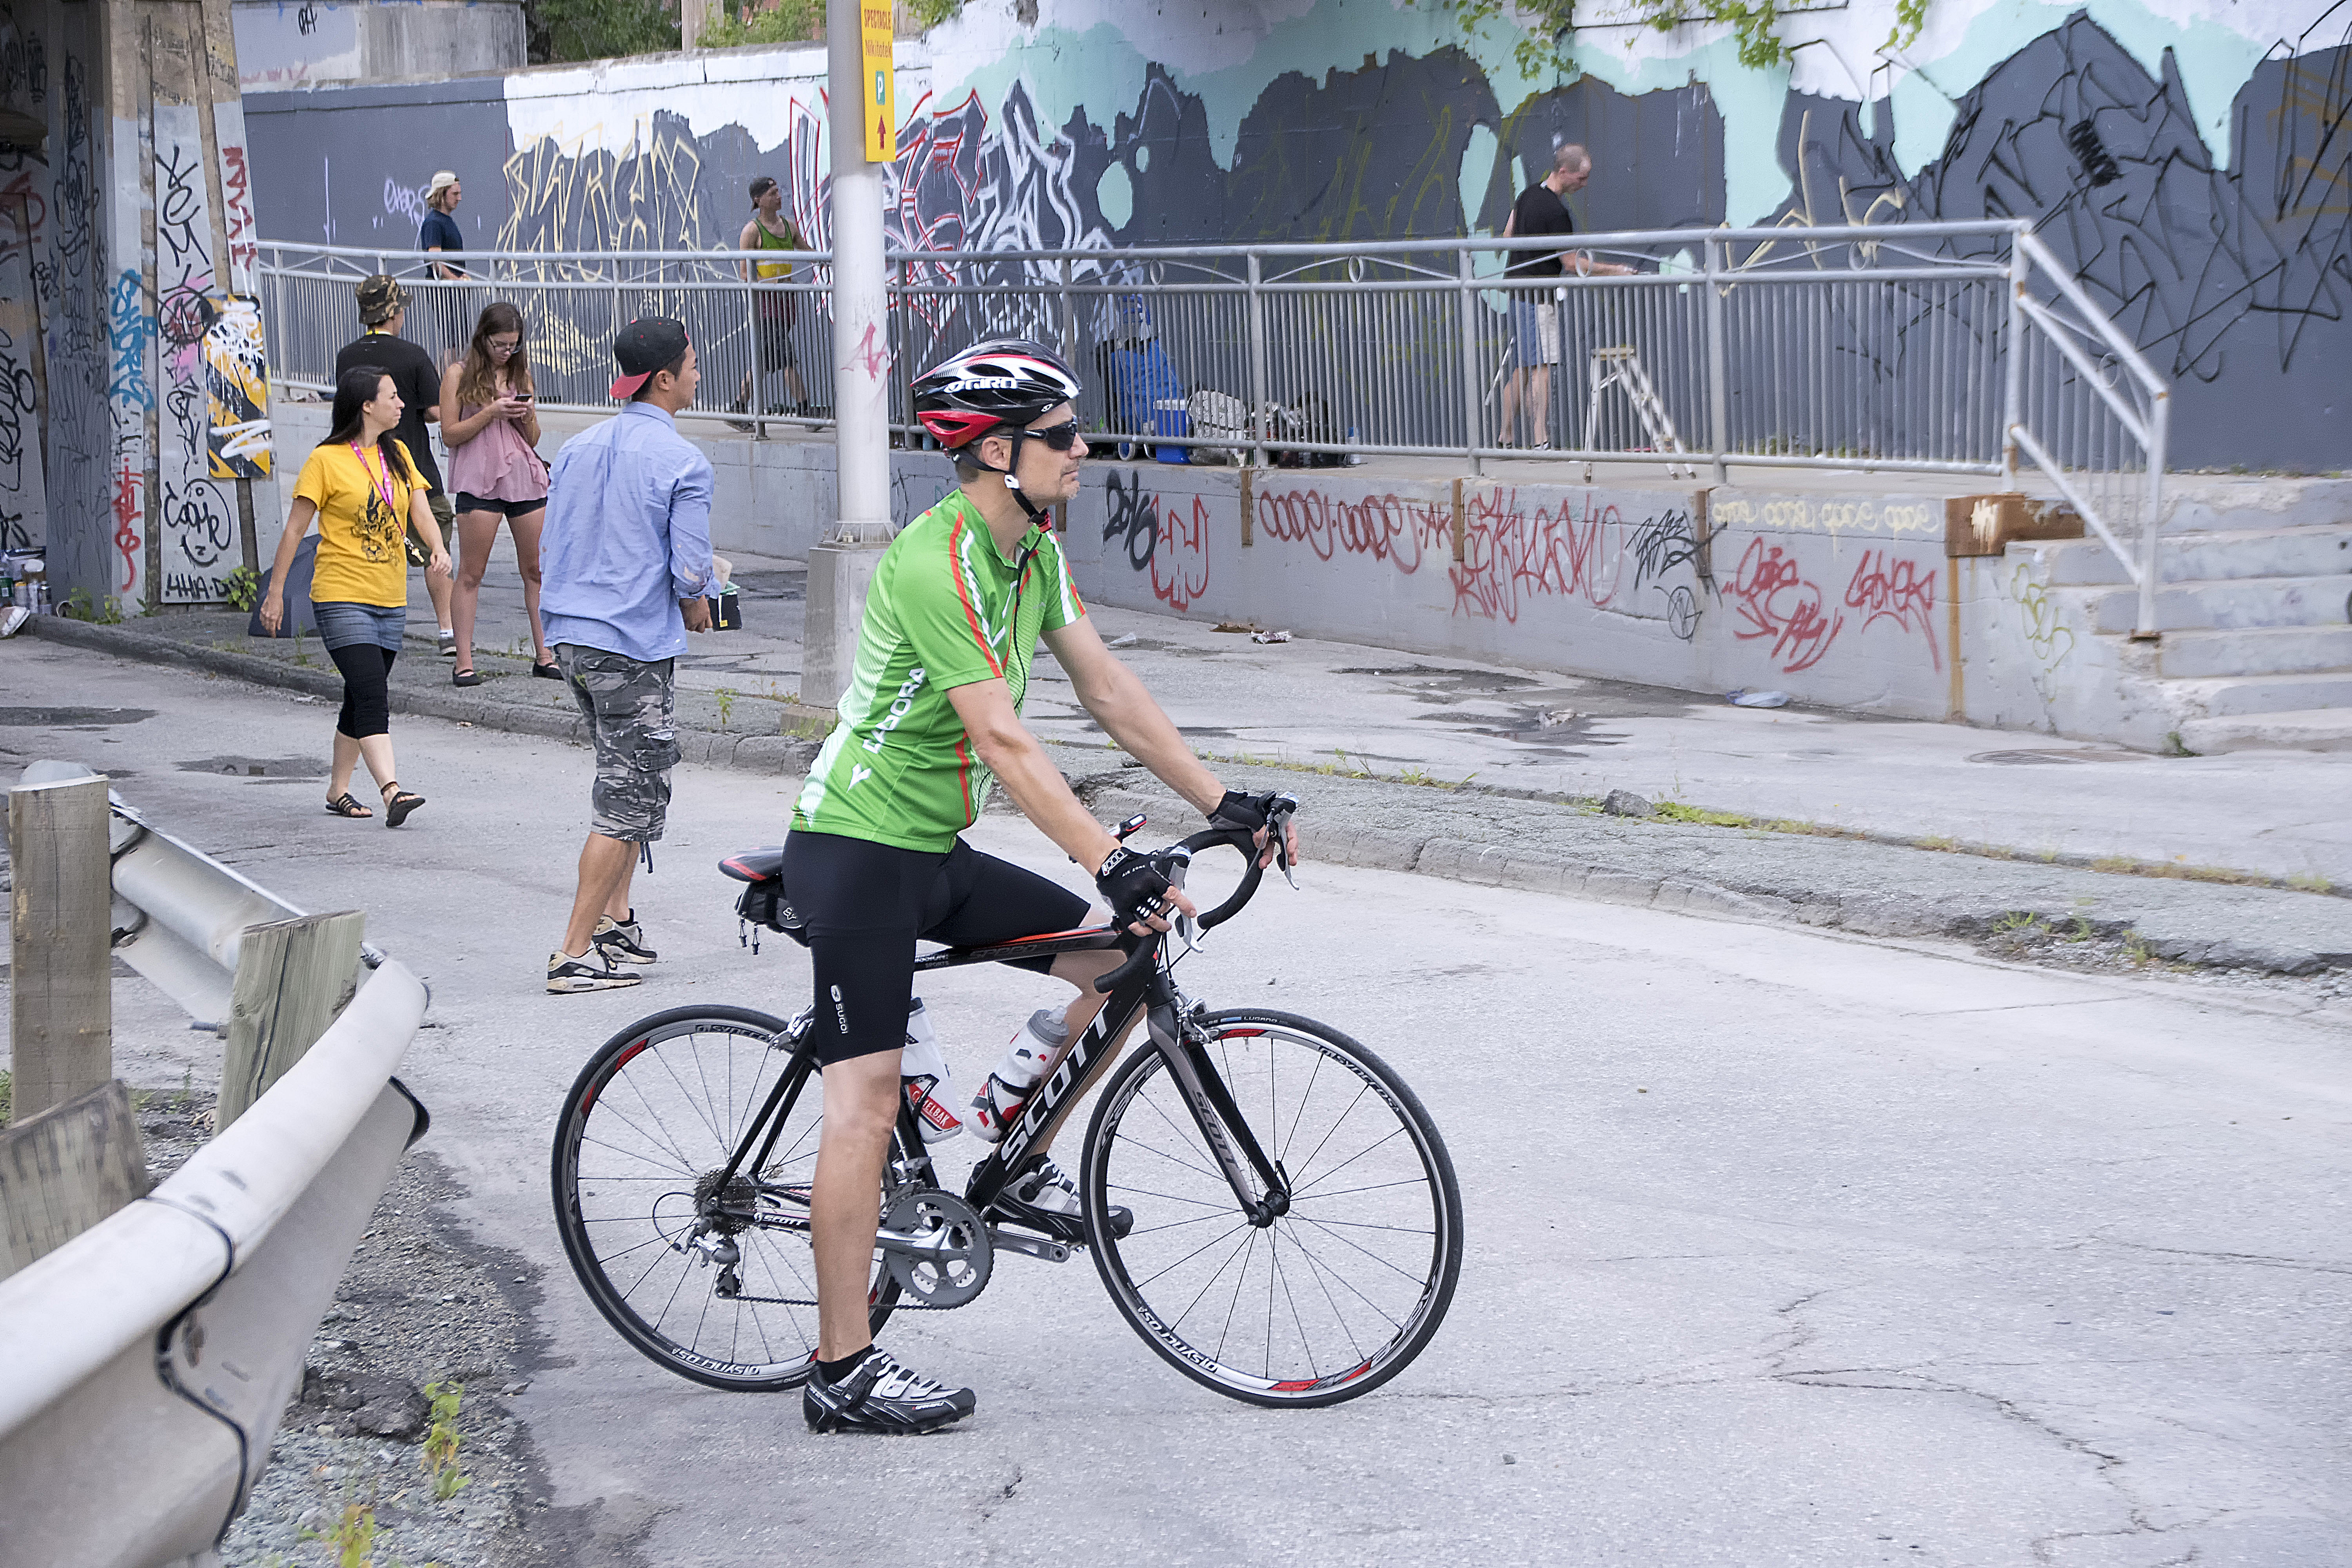
bicycle, urban, recreation, vehicle, graffiti, sports equipment, mountain bike, cycling, race, art, sports, canada, quebec, sherbrooke, urbain, amalgam, tours, road cycling, outdoor recreation, cycle sport, road bicycle, endurance sports, racing bicycle, road bicycle racing, duathlon